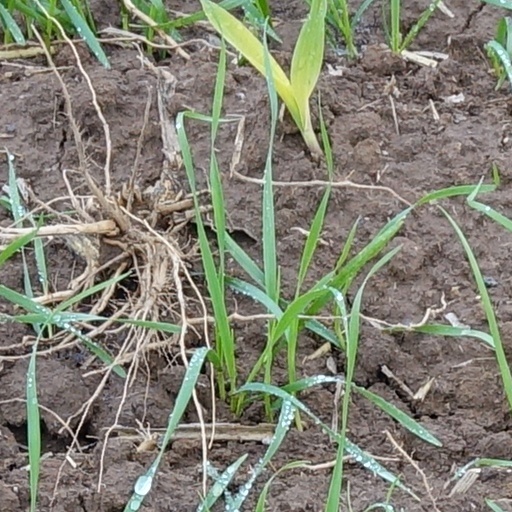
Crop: wheat